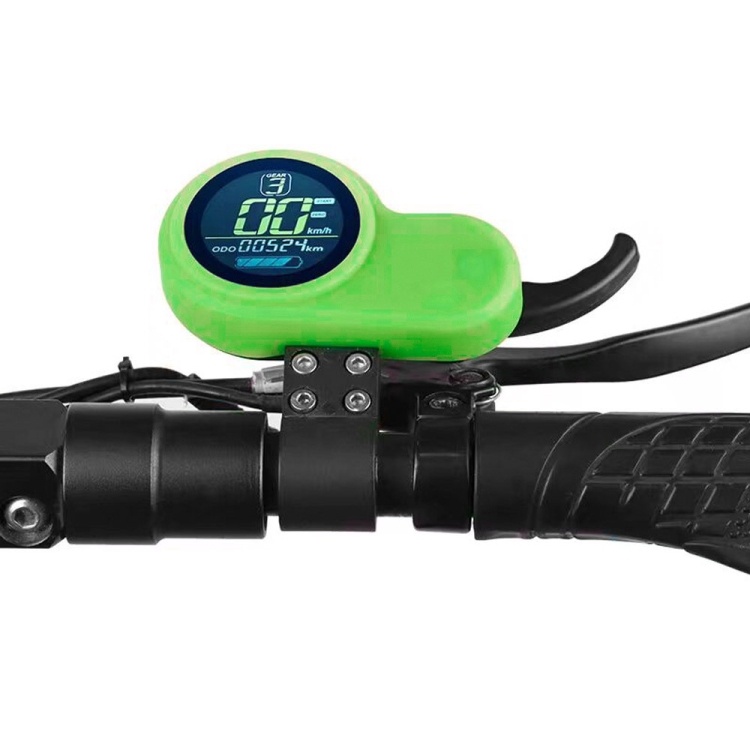
Para KUGOO M4 Pro Scooter eléctrico Instrumento Cubierta Pantalla Funda de silicona (Verde)
Brand: Evans Store
1. Material: Silicona 2. Modelos aplicables: para KUGOO M4 Pro 3. Hecho de material de silicona, cómodo al tacto. 4. Resistente al agua y al polvo, buen efecto de absorción de impactos. 5. Posición precisa del orificio, fácil instalación, no afecta el uso 6. Tamaño del producto: 9,6x6 cm 7. Peso: alrededor de 20 gramos 8. Nota: ¡solo se enviará la funda protectora, nada más!
Category: Vehicles & Parts > Vehicle Parts & Accessories > Electric Vehicle (EV) Parts & Accessories > Protective Cases > Tool Cases